Melodi Grand Prix

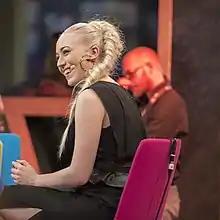
2013 winner Margaret Berger went on to finish fourth at the Eurovision Song Contest 2013 final in Malmö

The Eurovision Song Contest began on 24 May 1956 with its first edition in Lugano, Switzerland. Norway's first contest was the fifth, the . The first Melodi Grand Prix was held on 20 February at the NRK headquarters in Oslo. Ten songs competed in the radio semi-final, held on 2 February, where the top 5 songs would progress to the televised contest. However this number was increased to 6 after three songs tied for fourth place. The winner of the televised contest was "Voi Voi", performed by Nora Brockstedt. Brockstedt performed Norway's first Eurovision entry in London on 29 March, and placed a respectable fourth. Brockstedt also went on to win the following year's contest as well with "Sommer i Palma".